Kakanmath

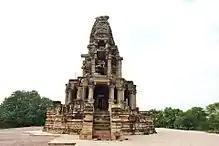
Kakanmath in 2015

Kakanmaṭh is a ruined 11th century Shiva temple located at Sihoniya in Madhya Pradesh, India. It was built by the Kachchhapaghata ruler Kirttiraja. Only a part of the original temple complex now survives. Some of the sculptures from the site are now located at Gwalior.